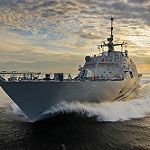
Label: sea